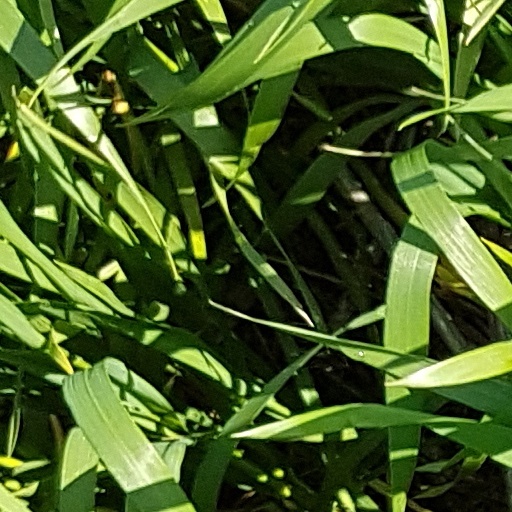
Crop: wheat